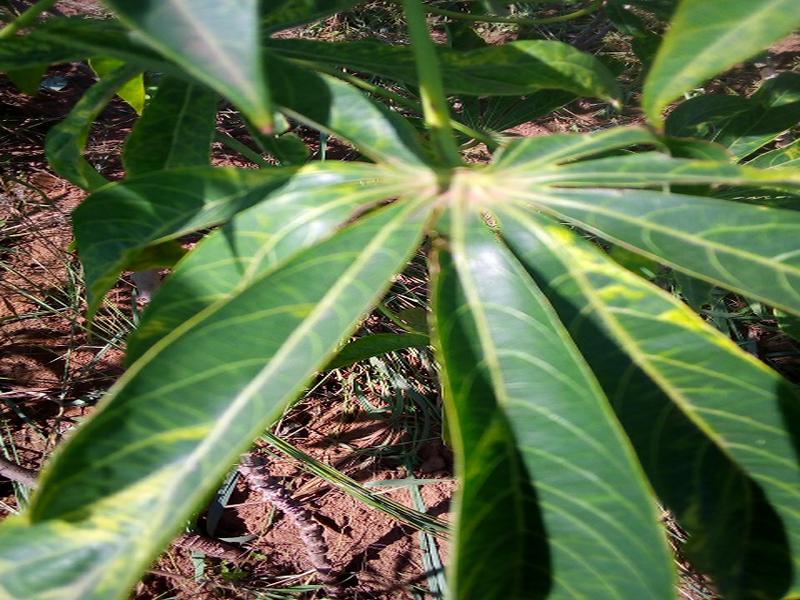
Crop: cassava
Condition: brown_streak_disease